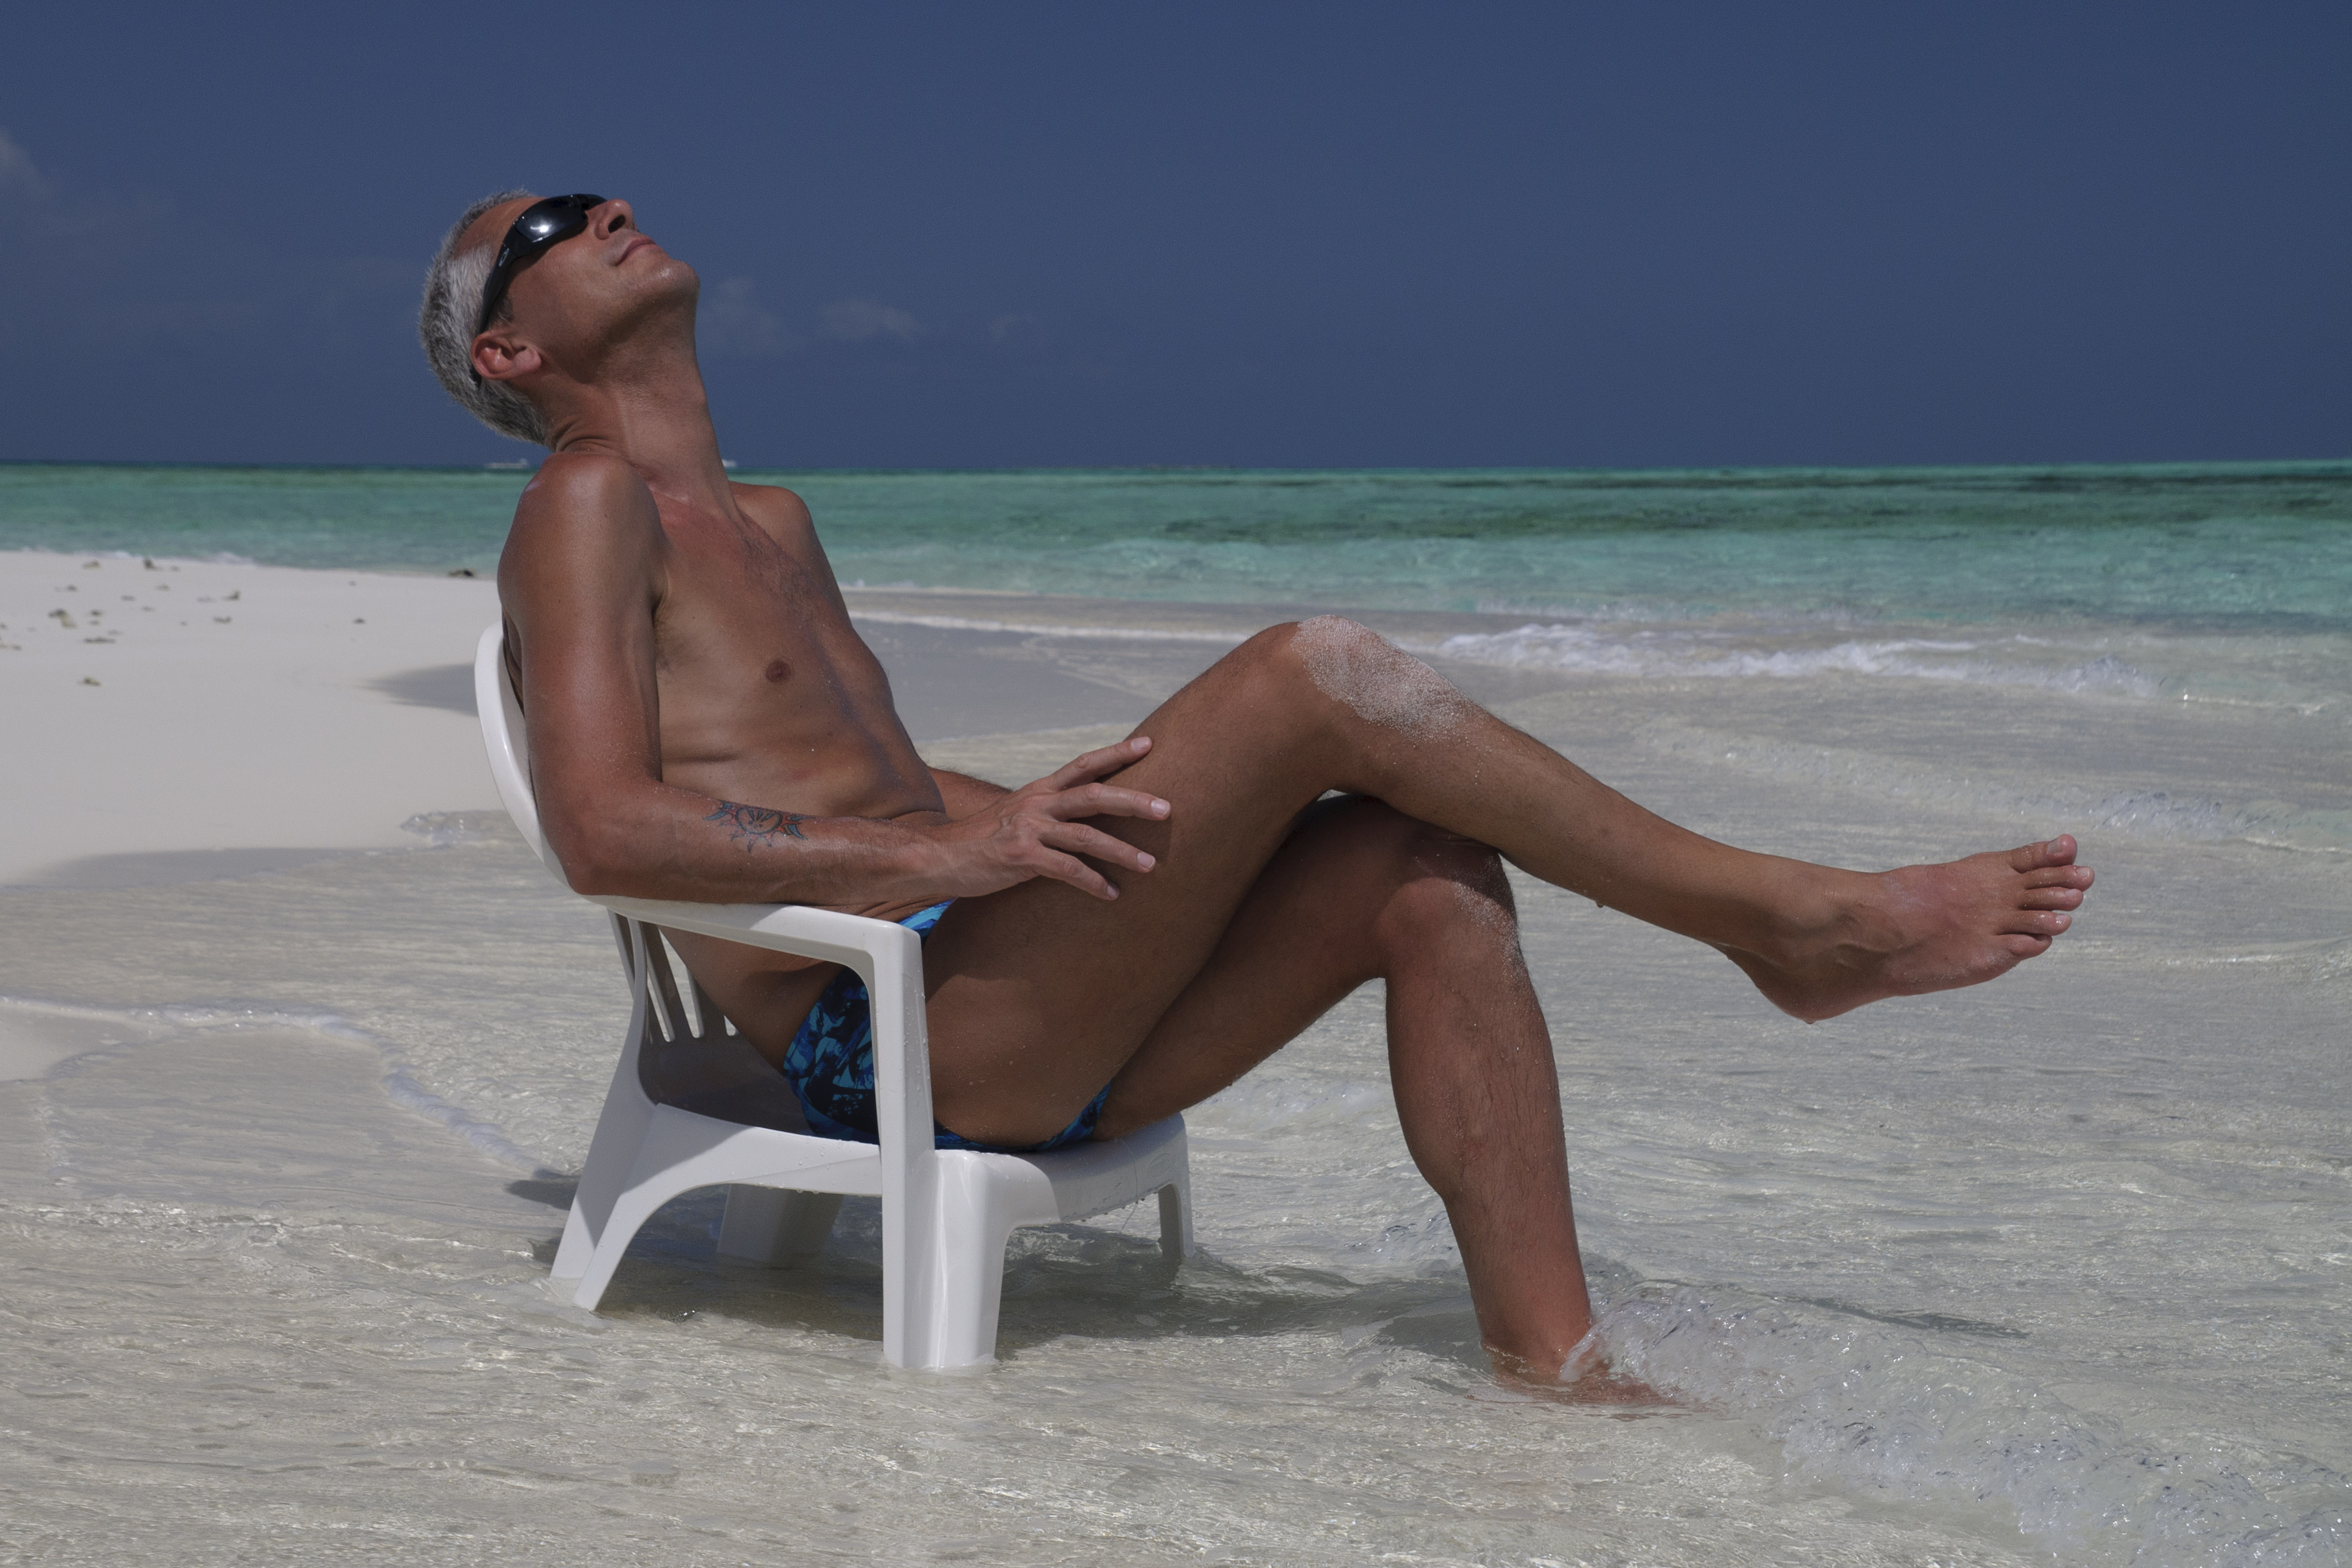
beach, sea, sand, vacation, leg, model, sitting, nikon, clothing, swimwear, human body, beauty, venezuela, d300, losroques, photo shoot, human positions, sun tanning, art model